Case variants of IPA letters

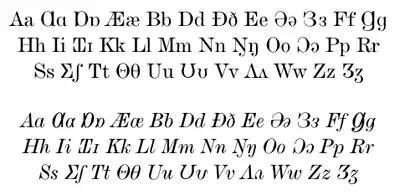
Capital variants of the IPA letters used in English, as designed by Michael Everson.

With the adoption of letters from the International Phonetic Alphabet (IPA) in various national alphabets, letter case forms have been developed. This usually means capital (uppercase) forms were developed, but in the case of the glottal stop , both uppercase and lowercase are used.